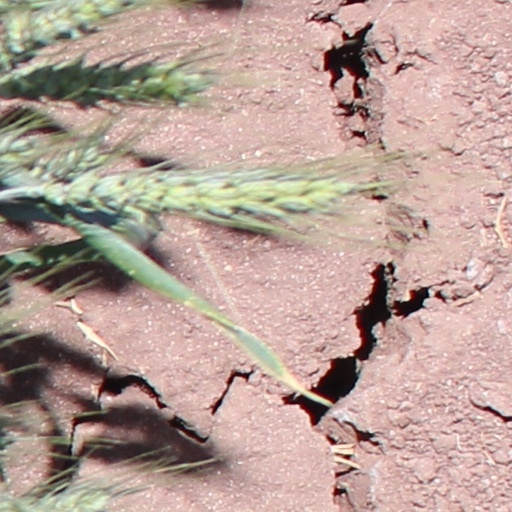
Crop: wheat